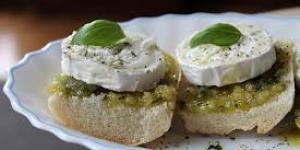
pintxo de queso de cabra con salsa pesto